Natascha Celouch

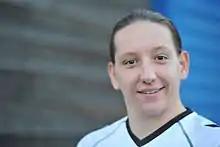

Natascha Celouch is an Austrian football midfielder, currently serving as SV Neulengbach's captain.